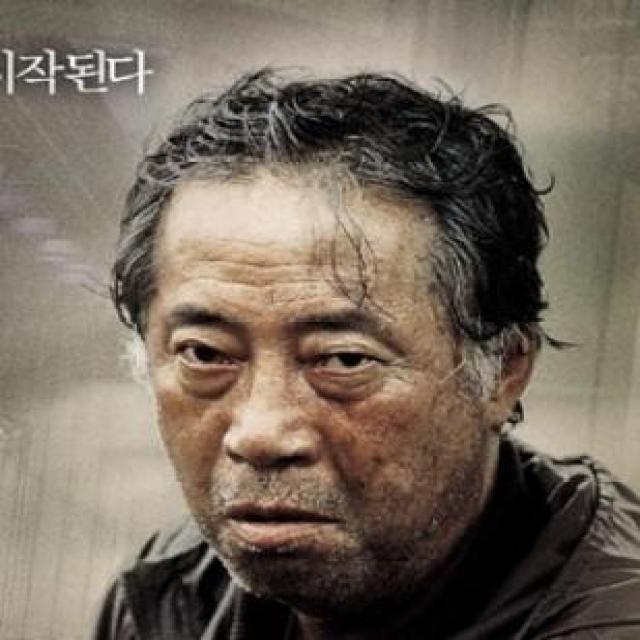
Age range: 65+